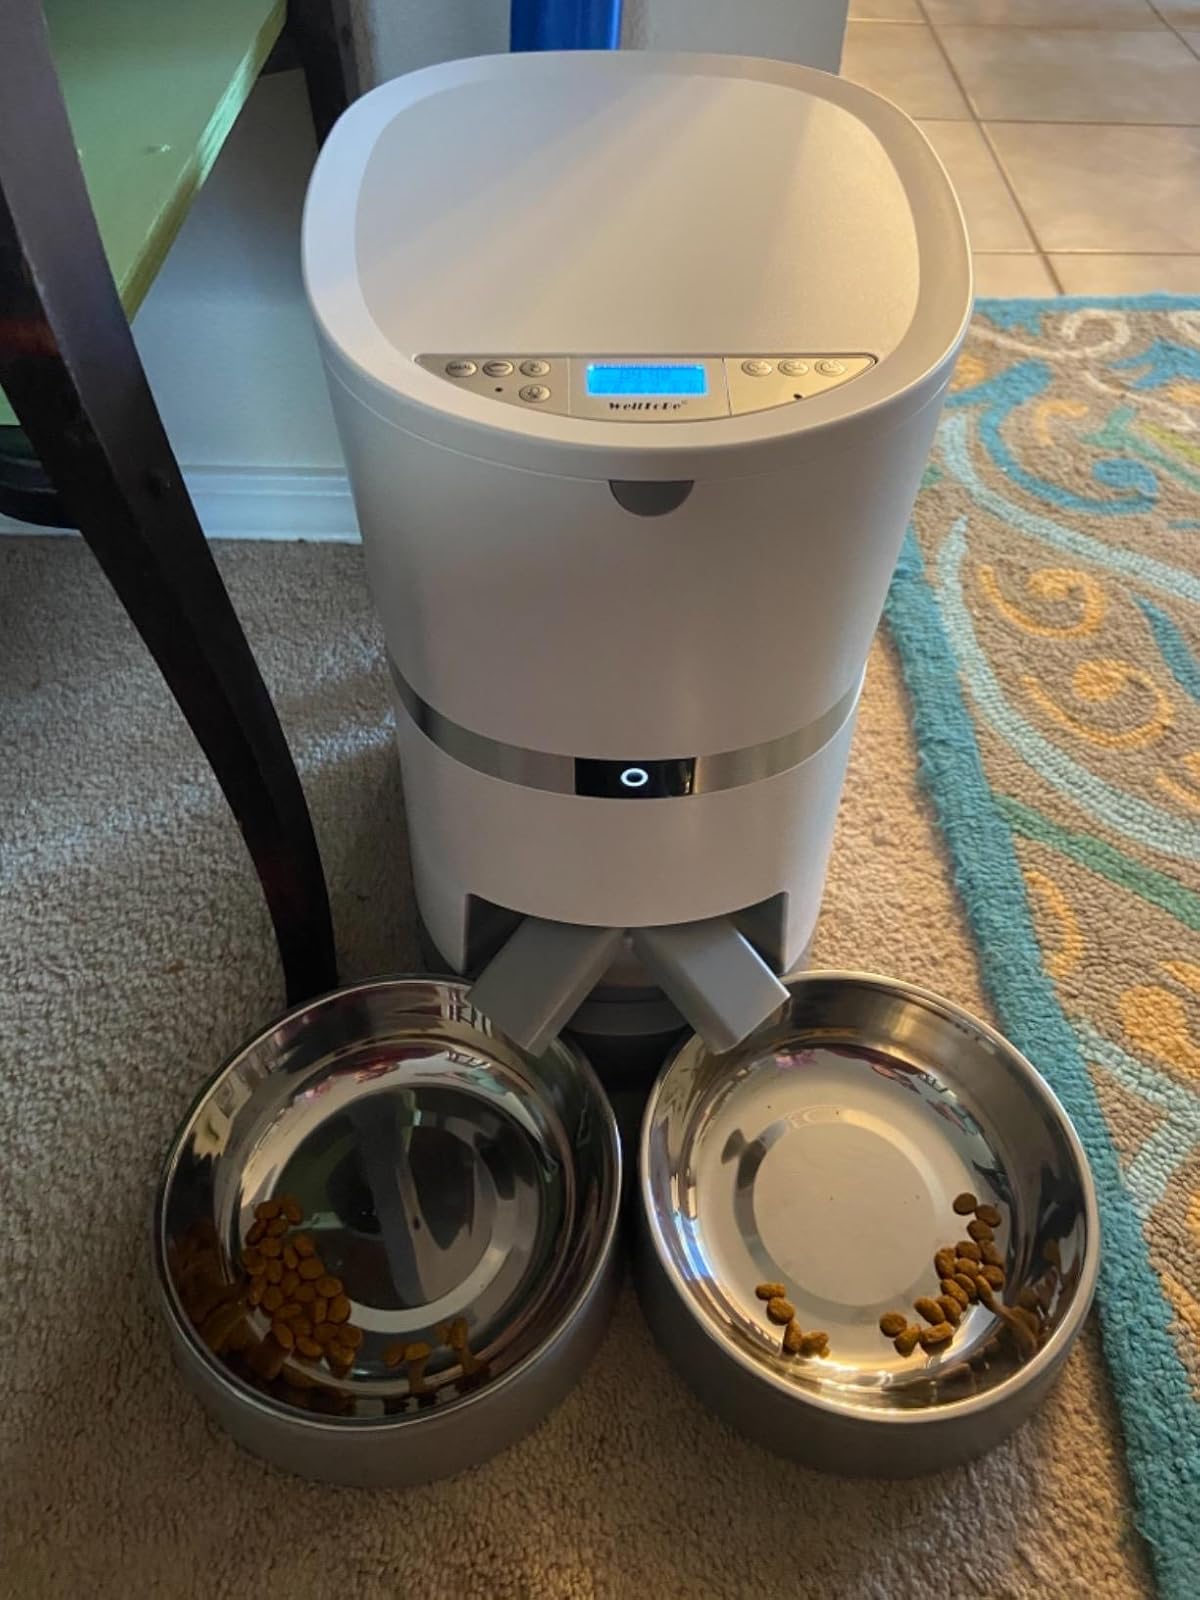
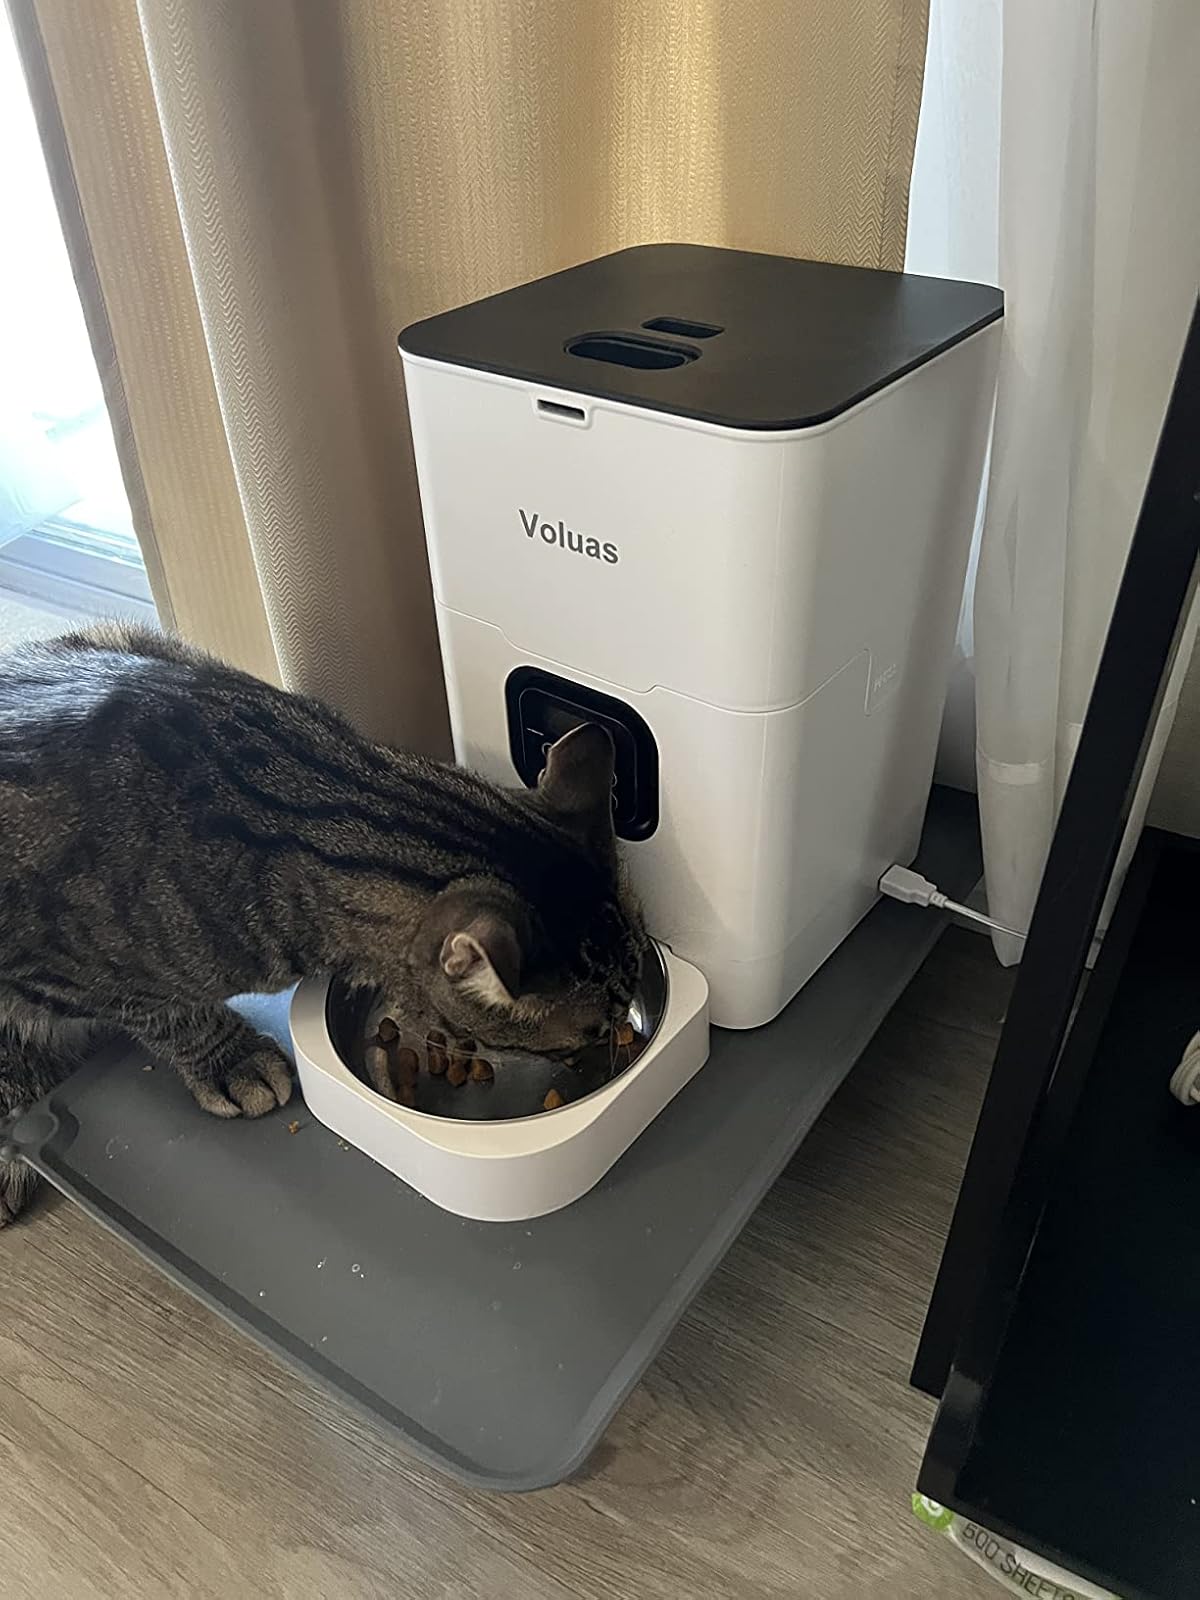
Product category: items_feeder
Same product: no